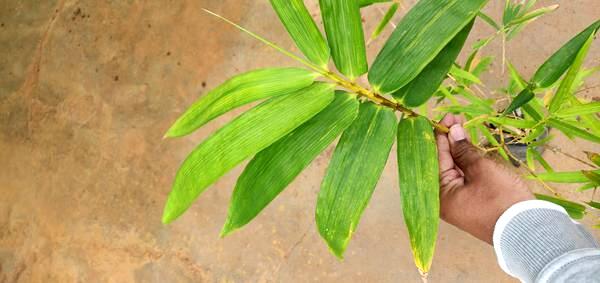
Plant: Bamboo